Marceli Porowski

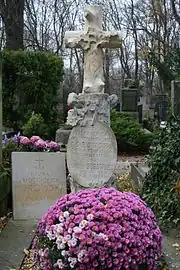
The grave of Marceli Porowski in Powązki Cemetery, Warsaw, in 2012.

On 8 December 1951, Porowski was arrested for his activity during the war, and on 10 February 1953, he received the death sentence. In May 1955, he was released from prison, and in 1957, he was rehabilitated.